Simon Ganneau

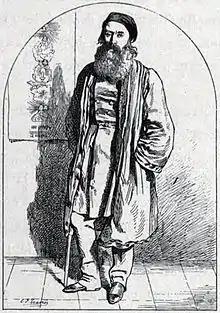
Ganneau, drawn in 1883 (after his death) by contemporary cartoonist Charles-Joseph Traviès de Villers, in front of a poster depicting the five phases of the world he preached would occur.

Simon Ganneau (born circa 1805 in Lormes, died 14 March 1851 in Paris) was a French socialist, feminist, sculptor, and mystic.